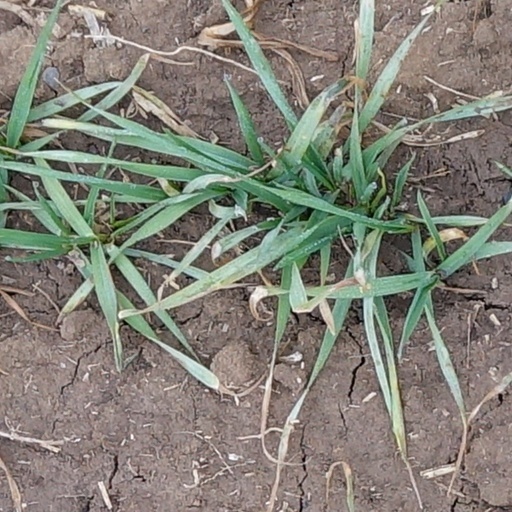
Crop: wheat